Gaochun Old Street

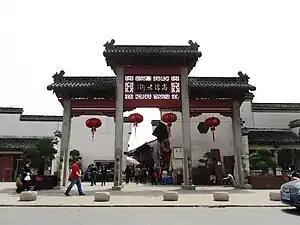
Gaochun Old Street

Gaochun Old Street is located in Gaochun, Nanjing, in China. It is a national AAA level tourist scenic zone. It is the best-preserved old street from the Chinese Ming and Qing Dynasty in Jiangsu Province.